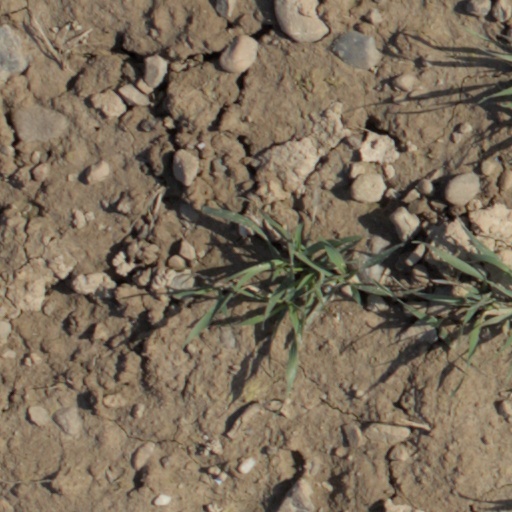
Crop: wheat